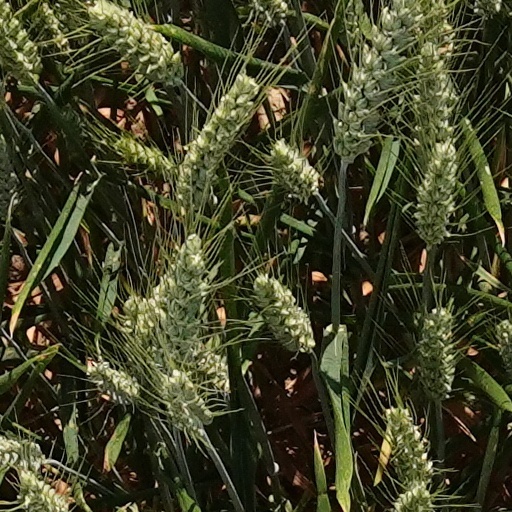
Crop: wheat